Arthurdale, West Virginia

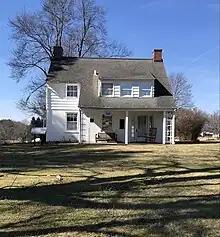
Original "Wagner" style home

Due to these requirements, Arthurdale's homesteaders were by majority white, married couples who had or wanted to have children. Single people and immigrants were excluded because single people could not contribute as fully to the communal life of Arthurdale. Immigrants, with their perceived lack of English skills, could not demonstrate the intelligence and education required to succeed at Arthurdale. Many locals and homesteaders alike wanted Arthurdale to be a place for whites only, but Mrs. Roosevelt disagreed. Despite her feelings, she deferred to local project sponsors. After losing a community vote on the issue, Roosevelt recommended the creation of other communities for the excluded black and Jewish miners. The experience motivated Roosevelt to become much more outspoken on the issue of racial discrimination. In many New Deal agencies and projects, the power of local administrators was hard to overcome. Though legislation was federal, it took local powers-that-be to implement it. Arthurdale was not unique in the nature of locals' racial attitudes.